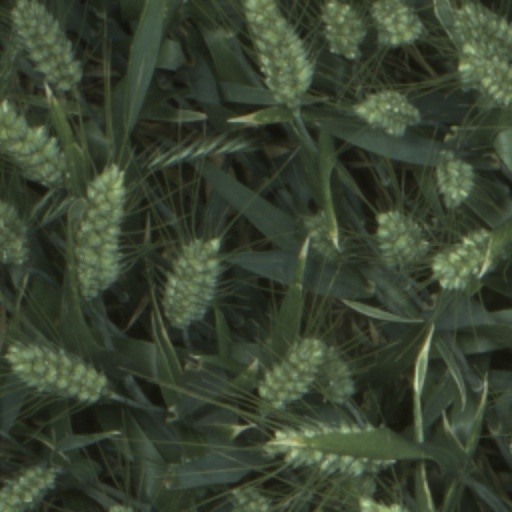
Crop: wheat